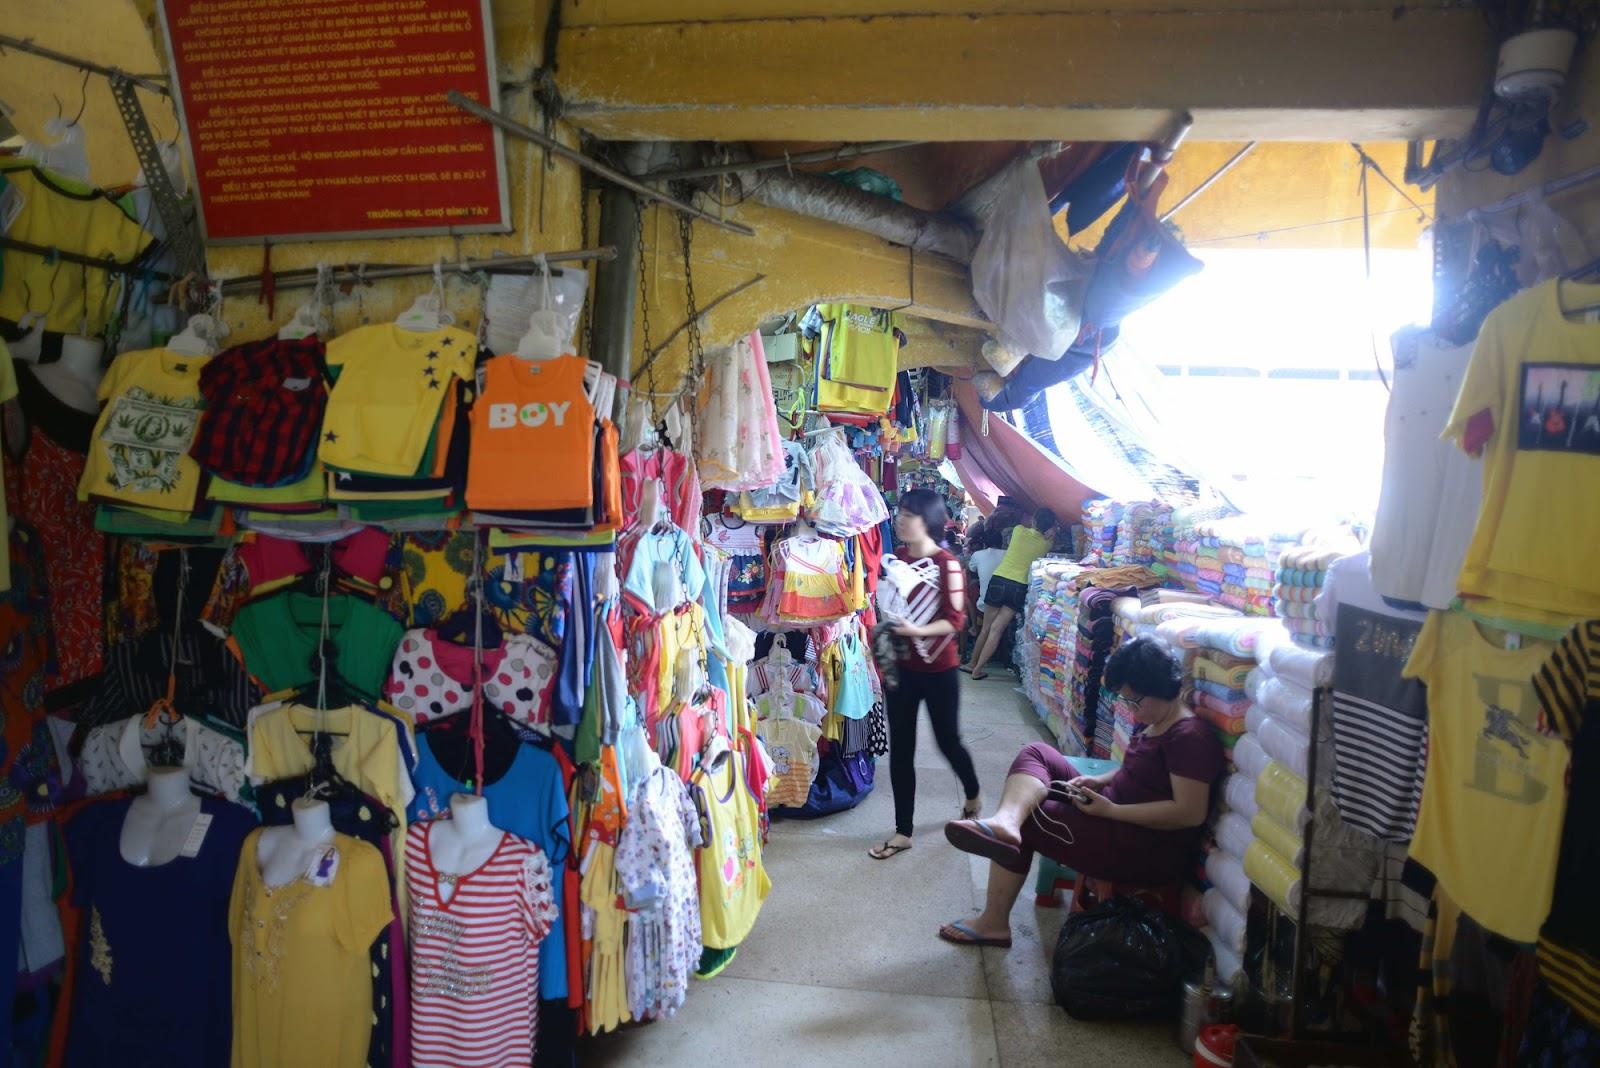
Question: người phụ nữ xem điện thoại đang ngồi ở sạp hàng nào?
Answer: người phụ nữ đang ngồi ở sạp quần áo